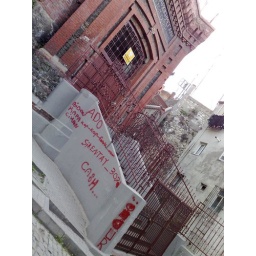
walking through the old city of Istanbul - near Balat. an Armenian boys school on top of the hill20/04/2008, Istanbul, Turkey